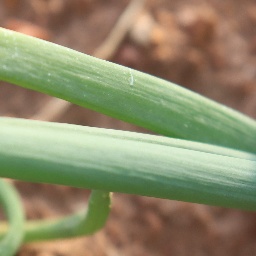
Label: healthy